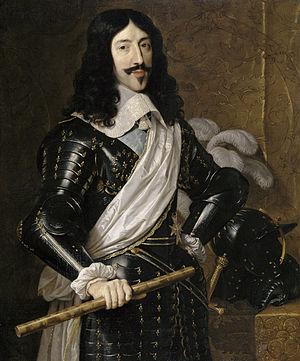
L'histoire de Péronne commence à la Préhistoire. Située sur une colline, presque totalement entourée par la Somme et ses étangs naturels, Péronne a été peuplée depuis le Néolithique mais le nom du site ne nous est connu que depuis la période mérovingienne. La ville se développa autour de son château et subit plusieurs sièges et destructions qui marquèrent son histoire du Moyen Âge au XXᵉ siècle.
La charge de Gentilhomme de la Chambre existait, sous l'Ancien Régime dans différentes Cours d'Europe. Le plus souvent, il s'agit d'une charge inférieure à celle de chambellan. Sauf si la charge est purement honorifique, le titulaire règle les différents détails d'intendance de la Maison du Souverain
La Chapelle royale était une institution religieuse relevant du roi de France, destinée à chanter et jouer dans les offices religieux royaux. La célébration chantée des offices religieux a certainement toujours fait partie du christianisme. Lorsque Clovis fonde le royaume Franc, il se convertit au christianisme et il crée à ses côtés une institution pour la célébration des offices royaux ; la Chapelle royale est née. Au fil des siècles, elle sera composée d'ecclésiastiques et de laïcs, elle étendra son rôle en fournissant des évêques et en éduquant les futurs rois de France, qu'elle accompagnera tout au long de l'histoire jusqu'à sa disparition, avec la monarchie d'Ancien Régime, dans les tourbillons de la Révolution française.
L’histoire d'Abbeville commence au Paléolithique ancien, d’après les silex taillés mis au jour depuis le XIXᵉ siècle qui démontrent que le site d’Abbeville était occupé par l'homme, il y a 500 000 ans. Mais ce n’est qu’au IXᵉ siècle que le nom d’Abbeville apparaît pour la première fois dans un document écrit. La ville se développa au Moyen Âge et à l'époque moderne. Elle subit d'importantes destructions au cours de la Seconde Guerre mondiale et fut reconstruite dans les années 1950.
La bisexualité est le fait d'éprouver de l'attirance sexuelle ou des sentiments amoureux pour plus d'un sexe ou genre. Plus largement, la bisexualité est le fait d'avoir des relations amoureuses ou sexuelles aussi bien avec des personnes du même genre qu'avec des personnes d'un autre genre.
Le siège de Corbie s'est déroulé pendant la Guerre de Trente Ans. Prise par les Espagnols le 15 août 1636, la ville de Corbie fut assiégée par les troupes françaises de Louis XIII et du cardinal de Richelieu. Le 9 novembre, après six semaines de siège, les Espagnols faisaient leur reddition.
La rue Dauphine est une voie située dans le quartier de la Monnaie dans le 6ᵉ arrondissement de Paris.
Crolles [kʁol] est une commune française, géographiquement installée dans la vallée du Grésivaudan, administrativement située dans le département de l'Isère en région Auvergne-Rhône-Alpes et, autrefois, rattachée à l'ancienne province du Dauphiné.
L’histoire de la cité scolaire Augustin-Thierry commence avec la création, par lettre patente, d'un collège royal à Blois par Henri III en 1581 et continue jusqu'à nos jours, malgré plusieurs interruptions et changements de locaux.